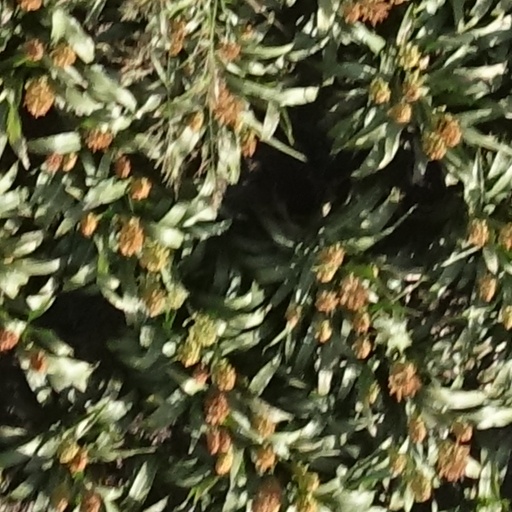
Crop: sorghum